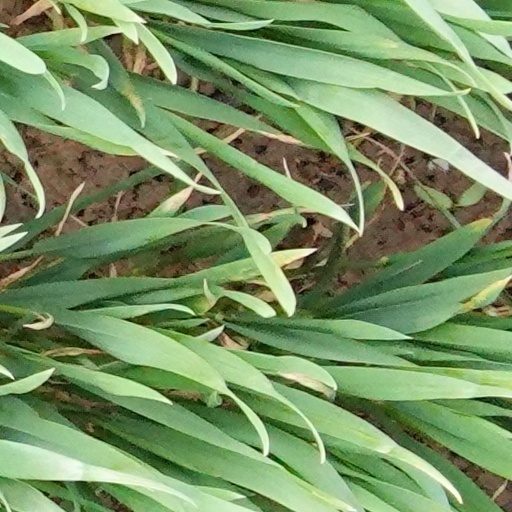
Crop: wheat